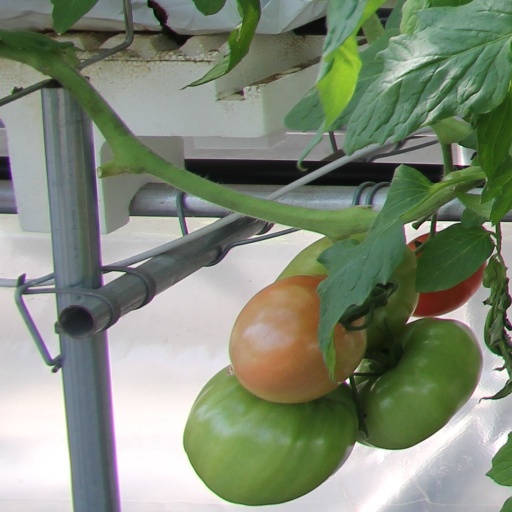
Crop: tomato